Ina Plug

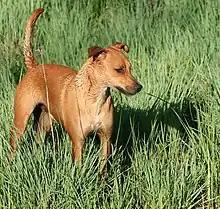
Domestic dog in South Africa

One of her prominent research work was on domestic dogs in South Africa. Dog remains from a site of an Early Iron Age settlement on the farm Diamant near Ellisras were dated to 570 AD. She identified two breeds of dogs, slender and stockier.